San Lorenzo de Almagro (basketball)

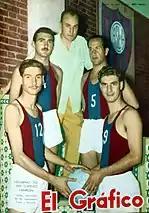
The 1956 champions posing for "El Gráfico"

In 1951, San Lorenzo played against The Harlem Globetrotters, at the Estadio Luna Park, in Buenos Aires. That same year, the team won the Apertura championship (and repeated again in 1952), and the Official in 1954. Two years later, the team won another Official title, remaining unbeaten, and its first Torneo Metropolitano (Metropolitan Tournament) title. In 1957, San Lorenzo made its first international tour of Brazil, where the squad won 8 of 12 games played. Players on the tour were: Ricardo Lanzillotta (team captain), Herberto Fagnani, Edgar Parizzia, Oscar Zagatti, Carlos Vasino, Vicente Lazzara, Erio Cassetai, and Carlos Marranzino, with Francisco del Río being the head coach of the team.